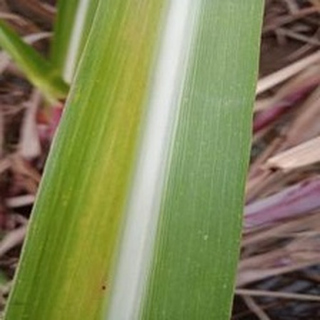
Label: sugarcane_yellow_leaf_disease